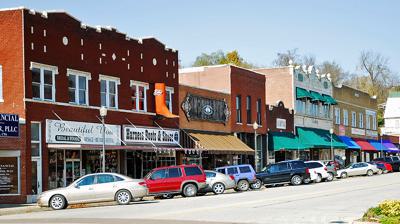
Building: Harrison Courthouse Square Historic District
Country: United States of America
Year built: 1905
Historic district in Arkansas, United States United States historic place Harrison Courthouse Square Historic District U.S. National Register of Historic Places U.S. Historic district Buildings in the district Location in Arkansas Show map of Arkansas Location in United States Show map of the United States Nearest city Harrison, Arkansas Coordinates 36°13′51″N 93°6′28″W / 36.23083°N 93.10778°W / 36.23083; -93.10778 Area 15.5 acres (6.3 ha) Built 1905 Architect Charles L. Thompson ; Eugene Johnson Architectural style Early Commercial, Late 19th and 20th Century Revivals NRHP reference No. 99000523 Added to NRHP May 6, 1999 The Harrison Courthouse Square Historic District is an area of Harrison, Arkansas .  It is known by residents simply as "the Square". The Harrison Courthouse Square Historic District includes the 1911 Boone County Courthouse, two pharmacies, several clothing stores and restaurants, and a Marine Corps Legacy Museum . The District also has a bank and the Lyric Theater . The District is the site of several annual festivals, including Crawdad Days and the Fall Festival. Several war memorials stand on the Courthouse lawn. The Square is known as the site of the shooting of famous outlaw Henry Starr . Most of the square's buildings were built between 1895 and 1948, earlier buildings having been predominantly wooden in construction.  The district that was listed on the National Register of Historic Places in 1999 has 54 historically significant buildings, including most of those facing the 1911 courthouse, and a few on the immediately adjacent city blocks. See also National Register of Historic Places listings in Boone County, Arkansas Notes